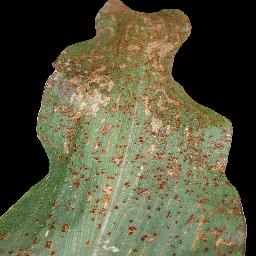
Label: Corn_(Maize)___Common_Rust